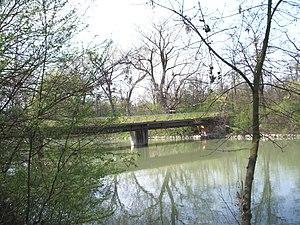
42° 43′ 40″ N, 24° 58′ 10″ E